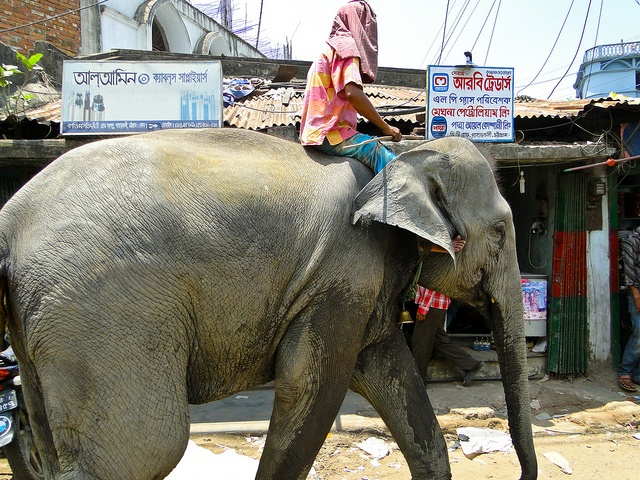
a man with his head covered riding an elephant
A man riding on top of an elephant.
An individual riding on an elephant through a village.
a dirty elephant carrying a man on the street
A rider on top of a very big elephant in the street.